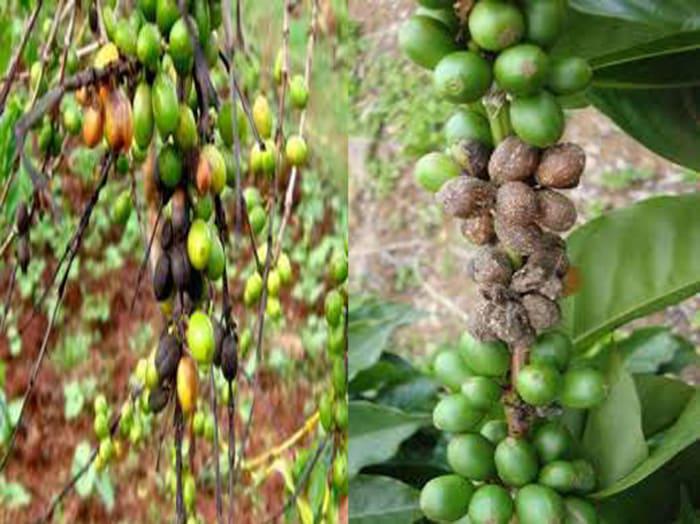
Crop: unknown
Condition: coffee_coffee_berry_blotch